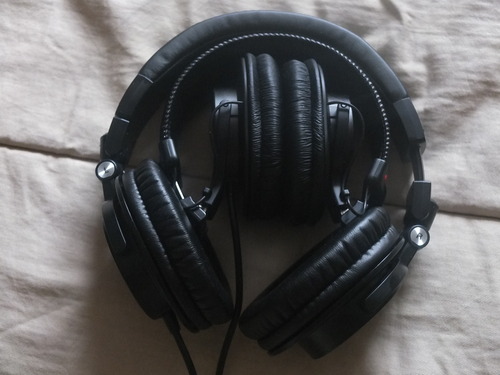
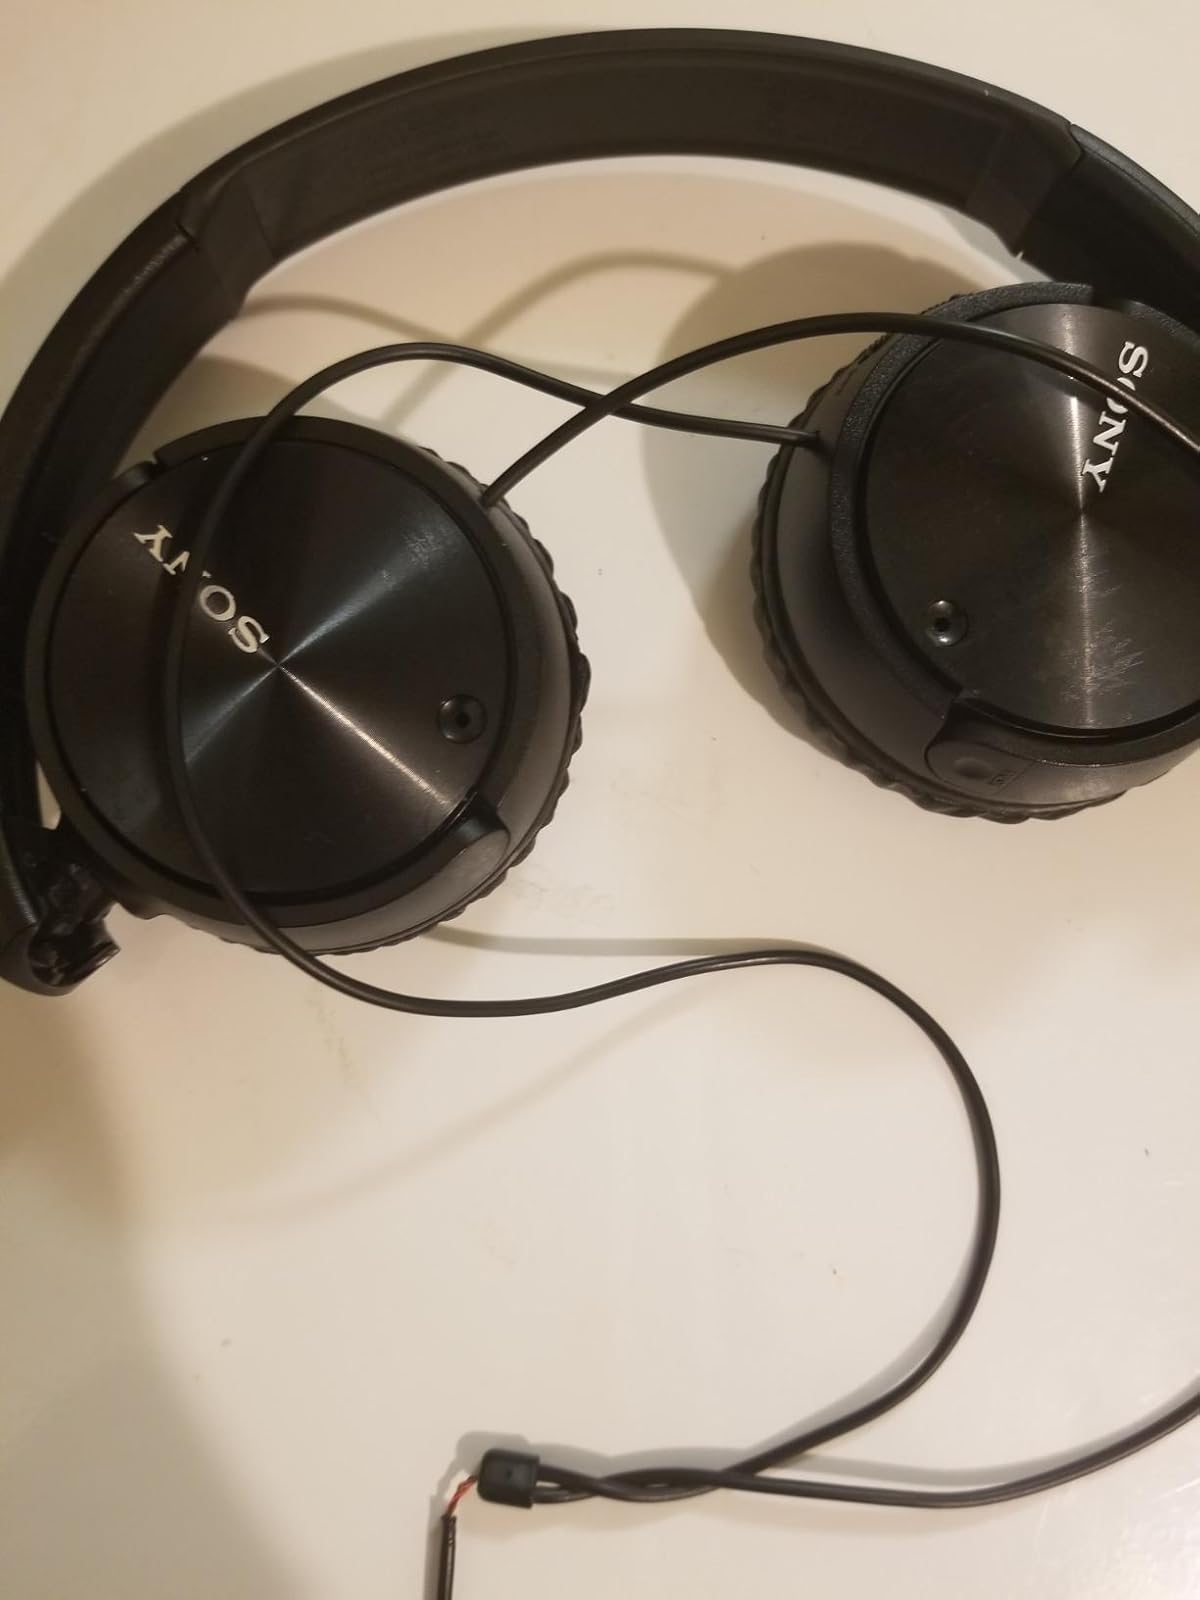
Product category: headphones
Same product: no